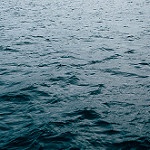
Label: sea